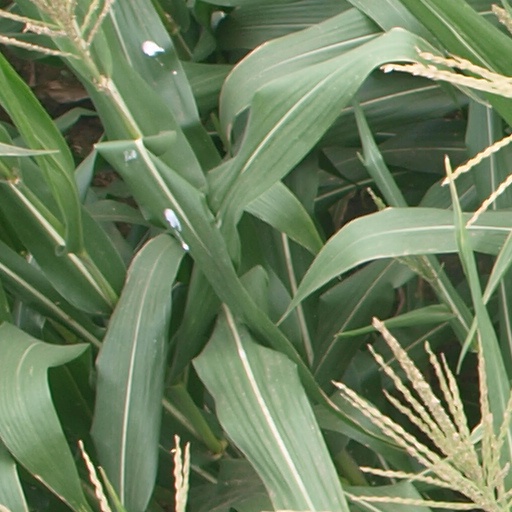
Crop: maize; corn